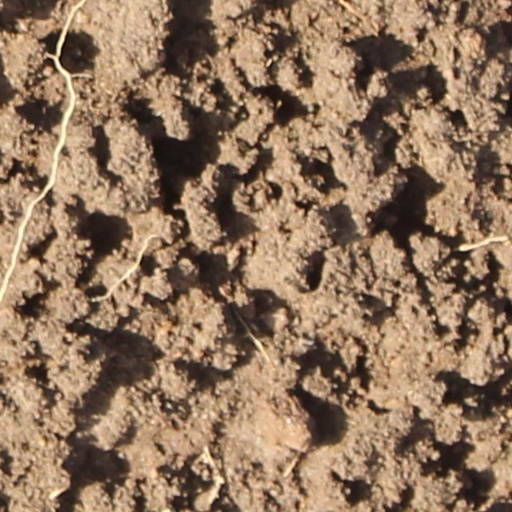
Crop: wheat